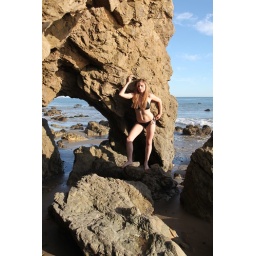
Photoshoot of a pretty model with long blonde hair and blue eyes in a black bikini.